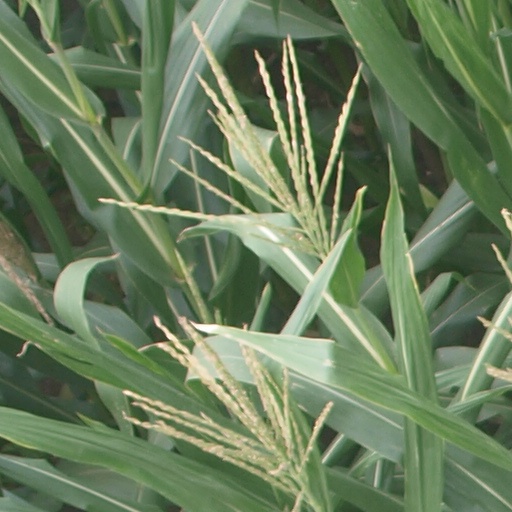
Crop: maize; corn